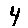
Label: 4